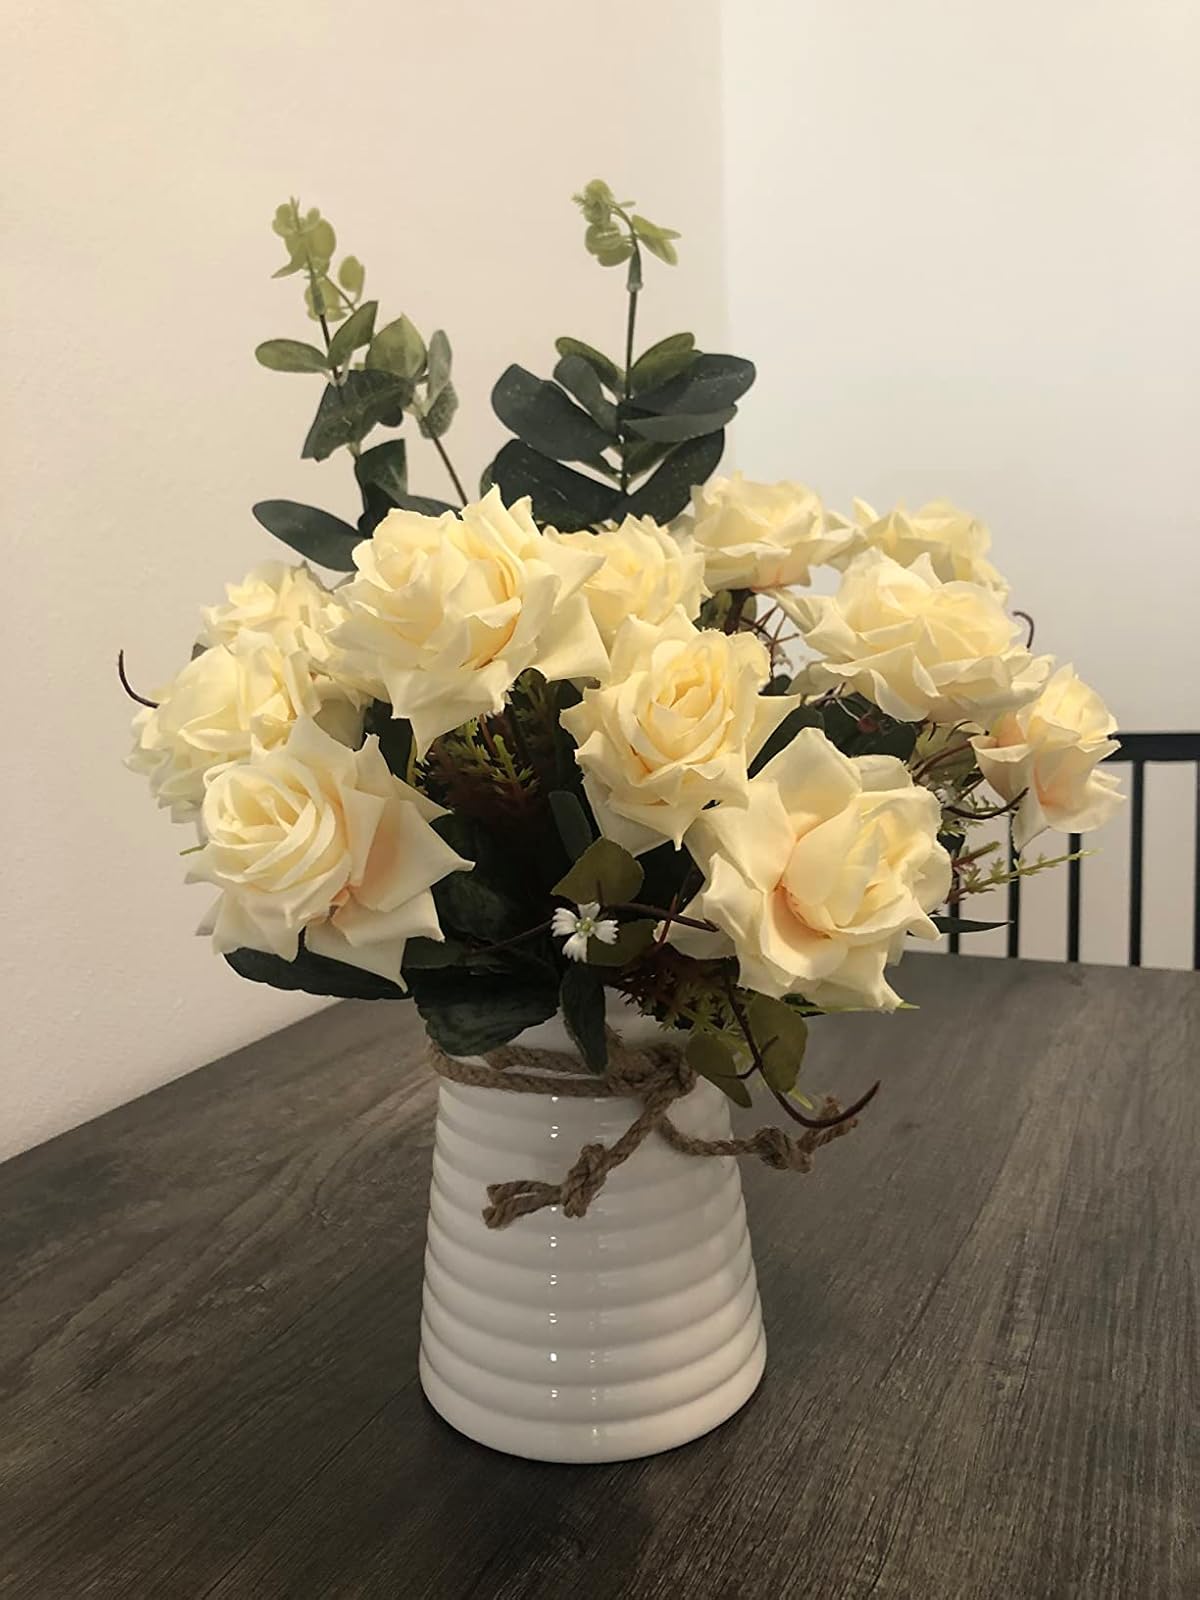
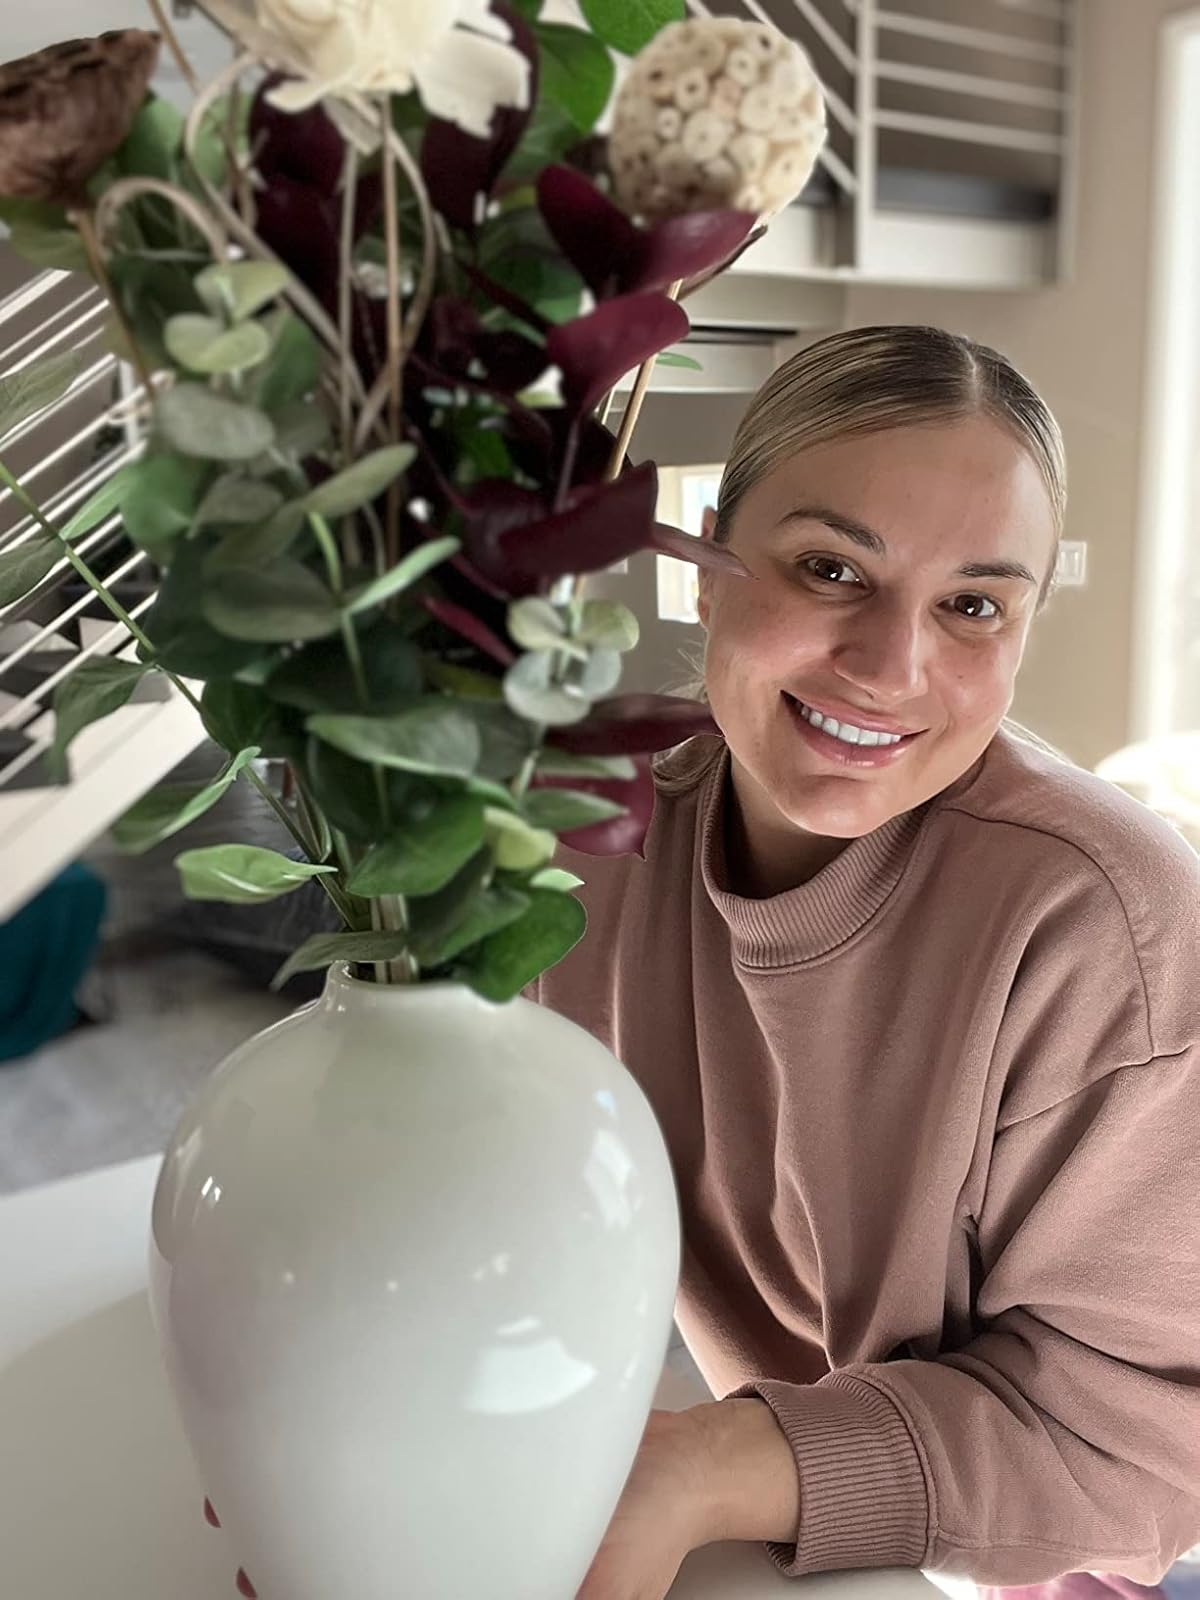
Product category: vase
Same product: no